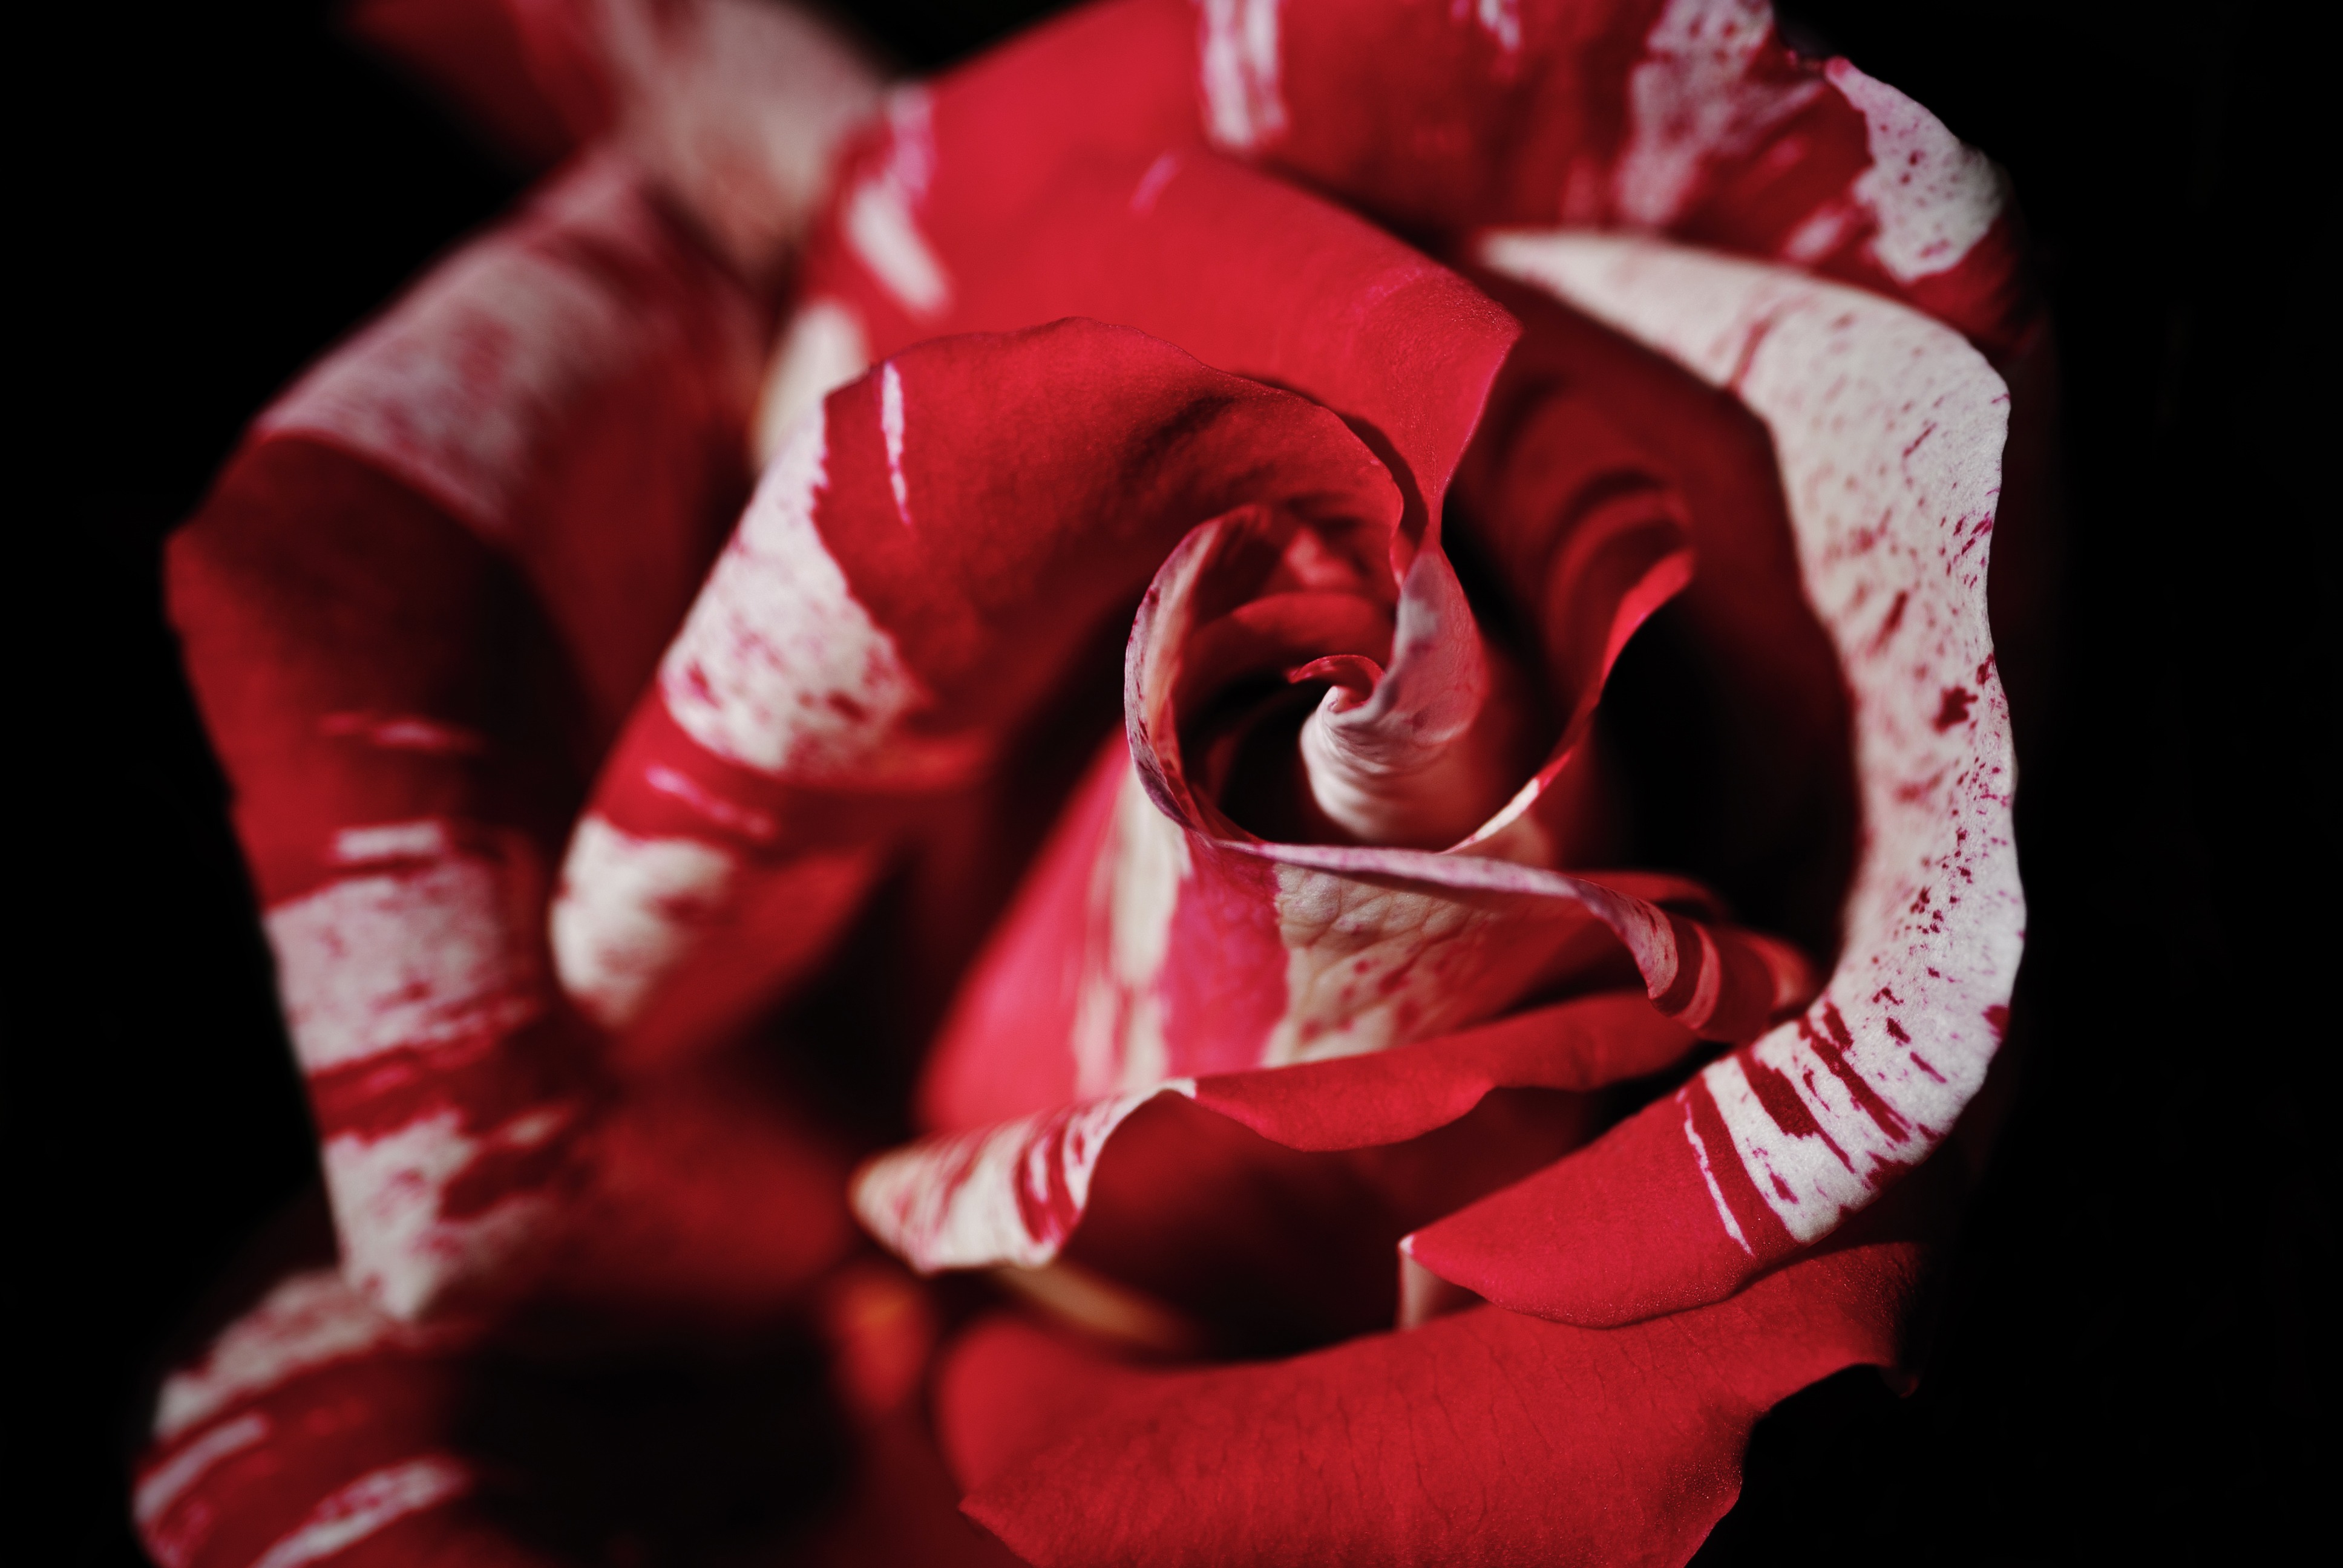
nature, blossom, plant, flower, petal, bloom, love, rose, dance, red, color, nostalgia, pink, emotion, valentine's day, performing arts